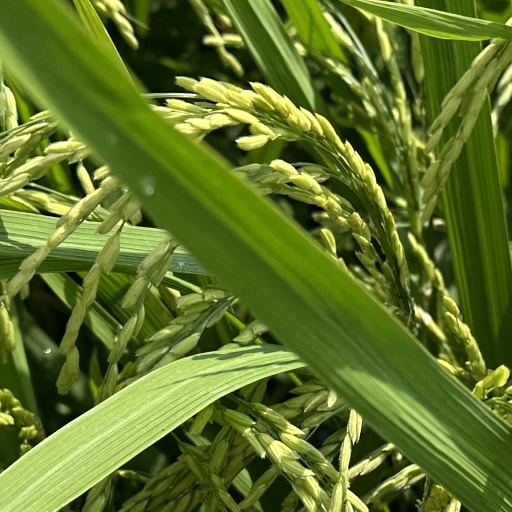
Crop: rice